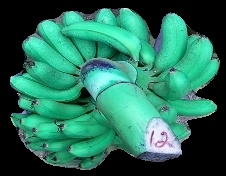
Variety: rasbale
Grade: grade1